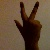
The image shows a hand gesture representing the number 3 in Indian Sign Language.